Aleksei Kulbakov

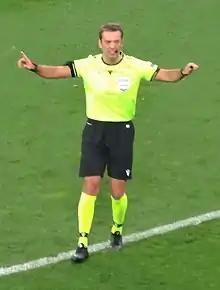

Alyaksey Mikalayevich Kulbakow (born 27 December 1979) is a Belarusian former football referee, who is a listed international referee since 2005 until 2024. He is a FIFA-licensed and UEFA elite group referee. He is the only Belarusian official who regularly takes part in the group stages of UEFA club competitions.